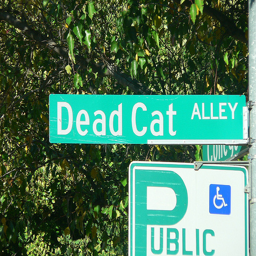
A street sign that reads dead cat alley
Sign showing Dead Cat Alley on the corner of a street
A street sign attached to a medal pole.
Street signs displaying Public and Dead Cat ALley
A street has a disturbing name on the sign.